Boeing E-6 Mercury

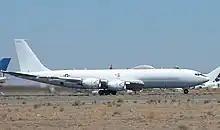
Navy E-6B Mercury at the Mojave Air and Space Port

Like the E-3 Sentry Airborne Warning and Control System aircraft, the E-6 is adapted from Boeing's 707-320 airliner. Rolled out at Boeing's Renton Factory in December 1986, the first E-6 made its maiden flight in February 1987, when it was flown to nearby Boeing Field in south Seattle for fitting of mission avionics. It was delivered to the Navy for testing in July 1988.